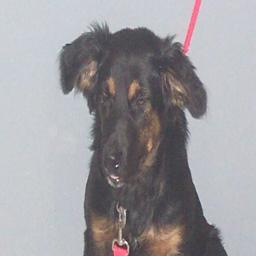
Animal: dogs